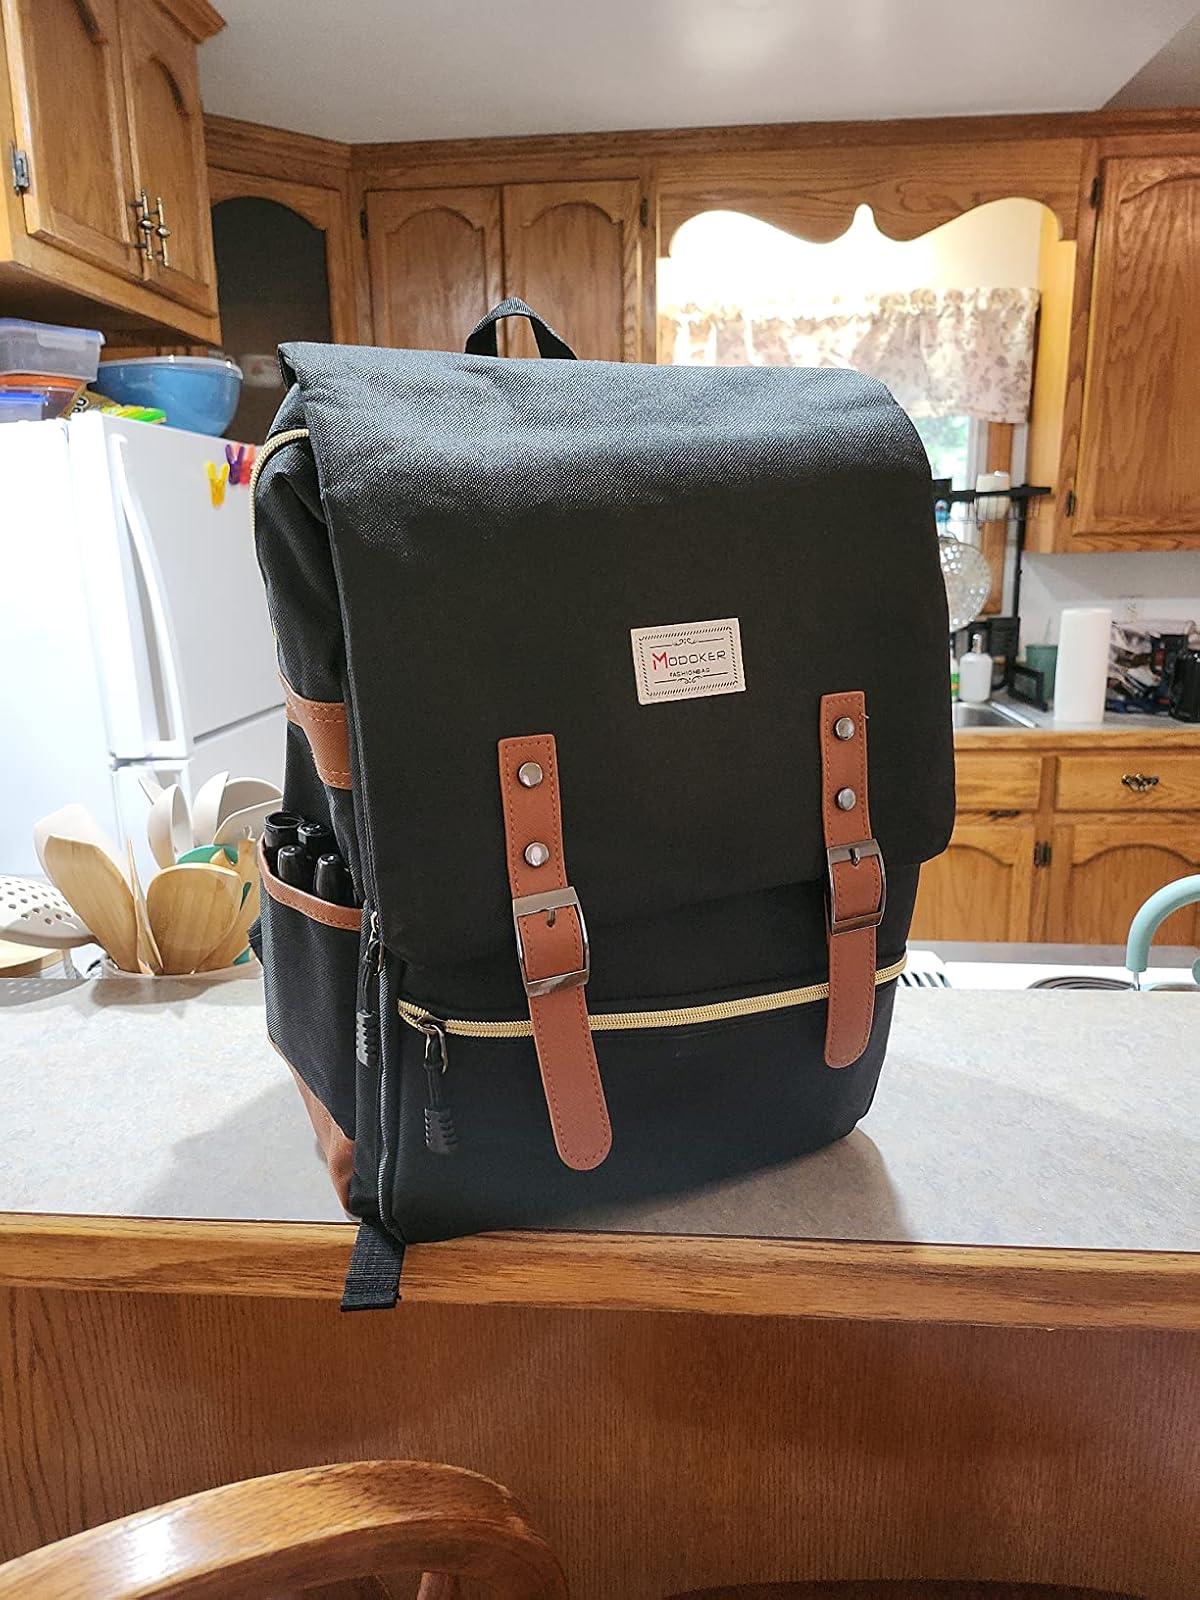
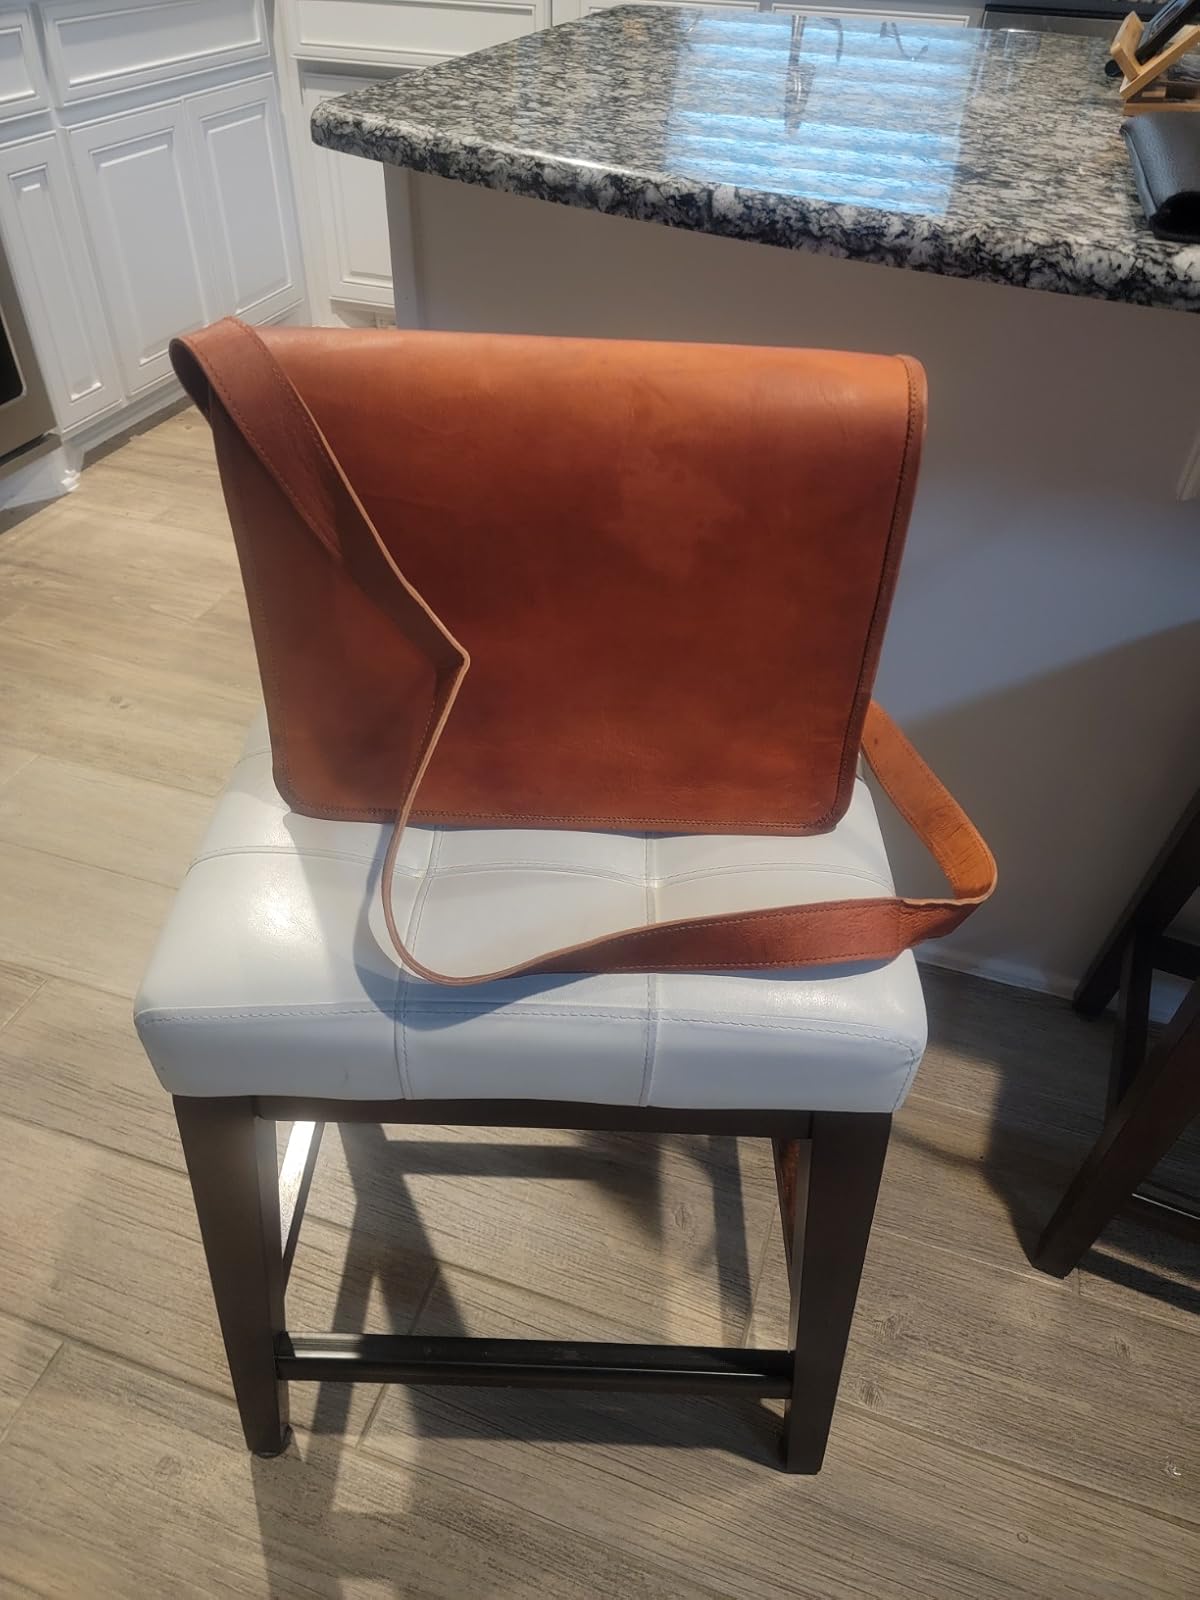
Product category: bag
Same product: no